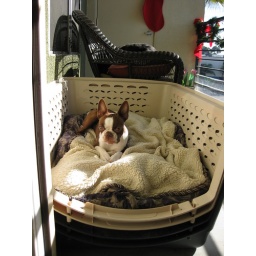
sunbathing in the boat bed